Philip Luckombe

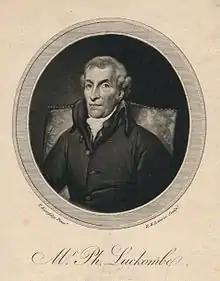
Philip Luckombe

He was born at Exeter, the son of John Luckombe, a tailor. He worked as a printer there, and then moved to London, where he was employed as a writer.